Warriors (novel series)

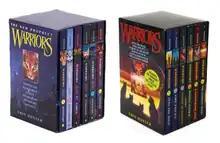
Boxed sets of the "Warriors: The Prophecies Begin" and "Warriors: The New Prophecy" series

Warriors (also known as Warrior Cats) is a series of novels based on the adventures and drama of multiple Clans of feral cats. The series is primarily set in fictional forests. Published by HarperCollins, the series is written by authors Kate Cary and Cherith Baldry, as well as others, under the collective pseudonym Erin Hunter. The concept and plot of the pilot series were developed by series editor, Victoria Holmes.